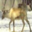
Label: deer